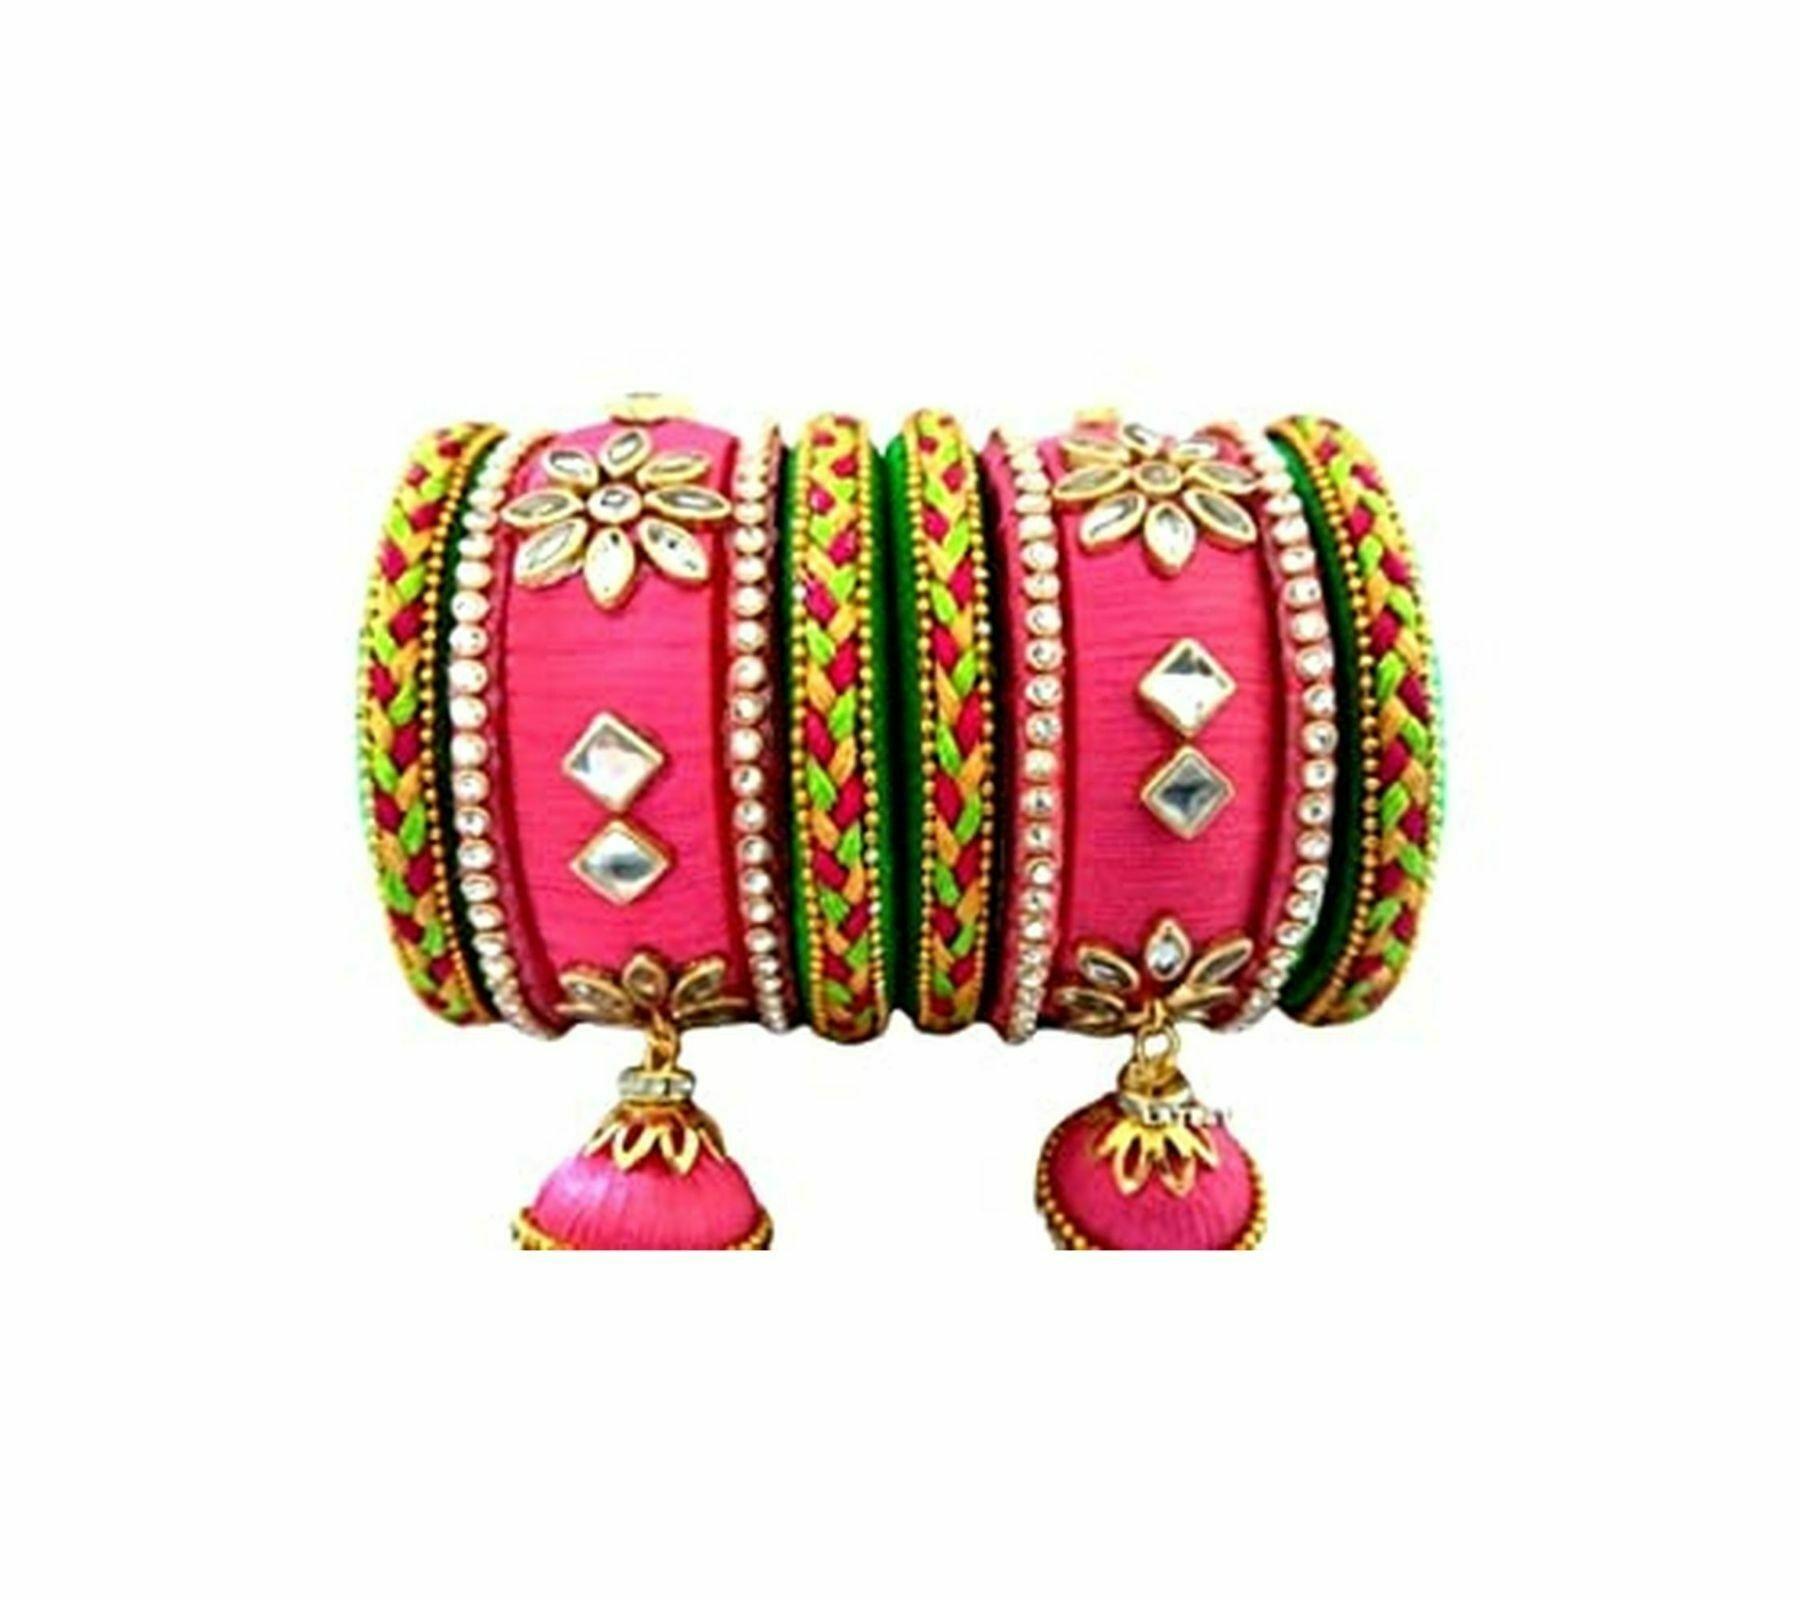
Aashirwad Traders Handmade Multicolor Shine Silk Thread and Plastic Bangles with Hangings (Women) - 2.4 (set of 10)
Type: Bracelets
Brand: Aashirwad Traders
Price: Rs. 499
Fashionable trendy and party wear jewelery for women.Disclaimer:10 Bangles with Hangings
Features: Fashionable trendy and party wear jewelery for women,Silk thread bangles available size2.2, 2.4, 2.6, 2.8, 2.10,Type handmade,material shine silk thread,Usage traditional, partywear and perfect match for silk saree and the lehengas.,#Unique Designs,#Durable and long-lasting
Included: 10 Bangles with Hangings